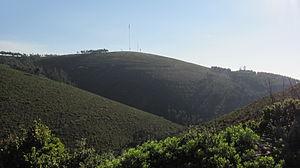
Photographie des Monts, près du Cabeço da Maunça, massif de la Dame du Mont, Cortes, Leiria.
La serra da Senhora do Monte, parfois appelée simplement Senhora do Monte, est un massif montagneux portugais du district de Leiria, dans le Pinhal littoral, dans la région Centre. Elle est située à l'extrême nord du massif calcaire de l'Estrémadure qui englobe également les serras de Aire et Candeeiros. La serra da Senhora do Monte, qui doit son nom actuel à l'ermitage médiéval de Nossa Senhora do Monte construit à flanc de montagne, correspond d'un point de vue administratif à une partie du massif restée hors du parc naturel, qui s'étend au sud de la freguesia de Cortes. Elle est située dans le prolongement du plateau de São Mamede et de la serra de Aire. Elle est communément considérée comme une subdivision géographique de la serra de Aire, et elle marque l'extrémité du massif calcaire de l'Estrémadure. Elle est plus récente que la serra de Aire, dans la mesure où elle date du Jurassique supérieur, tandis que la serra de Aire s'est formée au Jurassique moyen. Son écosystème et ses paysages diffèrent pour cette raison sensiblement.